Hussein of Jordan

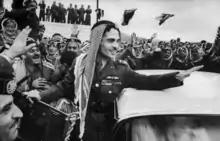
Hussein receiving a warm welcome from his troops, 1 March 1957

The teenaged king inherited the throne not only of Jordan, but also of the West Bank, captured by Jordan during the 1948 Arab–Israeli War and annexed in 1950. The country was poor in natural resources, and had a large Palestinian refugee population resulting from the warthe annexation of the West Bank had made Palestinians two-thirds of the population, outnumbering Jordanians. Upon assuming the throne, he appointed Fawzi Mulki as prime minister. Mulki's liberal policies, including freedom of the press, led to unrest as opposition groups started a propaganda campaign against the monarchy. Palestinian fighters (fedayeen, meaning self-sacrificers) used Jordanian-controlled territory to launch attacks against Israel, sometimes provoking heavy retaliation. One reprisal operation by Israel became known as the Qibya massacre; it resulted in the death of 66 civilians in the West Bank village of Qibya. The incident led to protests, and in 1954 Hussein dismissed Mulki amid the unrest and appointed staunch royalist Tawfik Abu Al-Huda. The country held parliamentary elections in October 1954, while the country's parties were not yet fully organized. Abu Al-Huda lasted only a year, and the government underwent reshuffling three times within the following year.